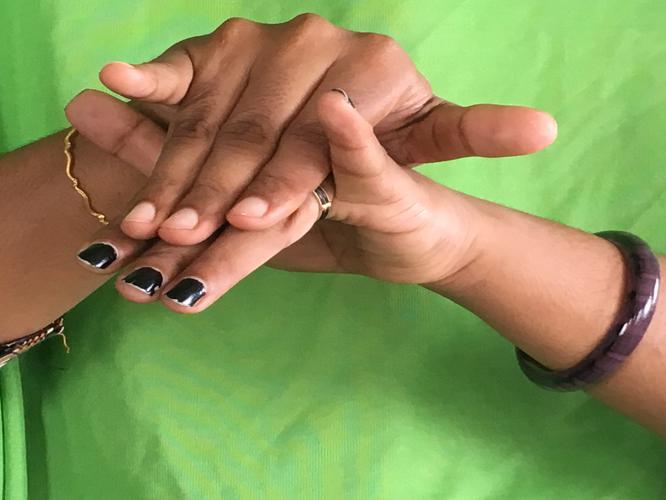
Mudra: Varaha
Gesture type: double_hand